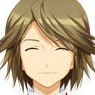
Portrait style: Anime Portrait